Sky position (RA, Dec in degrees): 128.113, 29.646
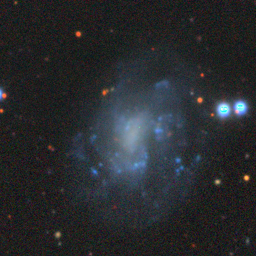
Galaxy morphology: Unbarred Loose Spiral Galaxies